Life Is a Dream

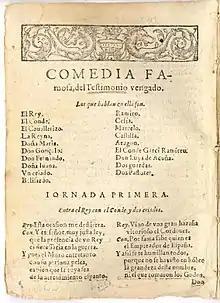
Title page of a comedy by Spanish playwright Lope de Vega

Catholic Spain was the most powerful European nation by the 16th century. The Spanish Armada was defeated by England in 1588, however, while Spain was trying to defend the northern coast of Africa from the expansion of the Turkish Ottoman Empire, and the gold and silver that Spain took from its possessions in the New World were not adequate to sustain its subsequent decades of heavy military expenses. Spain's power was rapidly waning by the time Calderón wrote "Life Is a Dream".